Dieter Engels

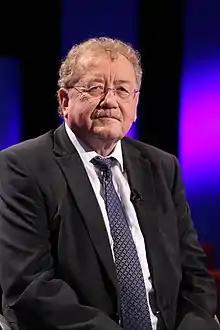
Dieter Engels

Dieter Engels (born 7 February 1950 in Mechernich) is a German lawyer and senior government official. He received a Doctor of Law degree from the University of Bonn in 1979. From 1968 to 1973 he studied legal science in Bonn. He has been president of the Federal Court of Auditors of Germany since 2002, and before that was vice president from 1996 to 2002.